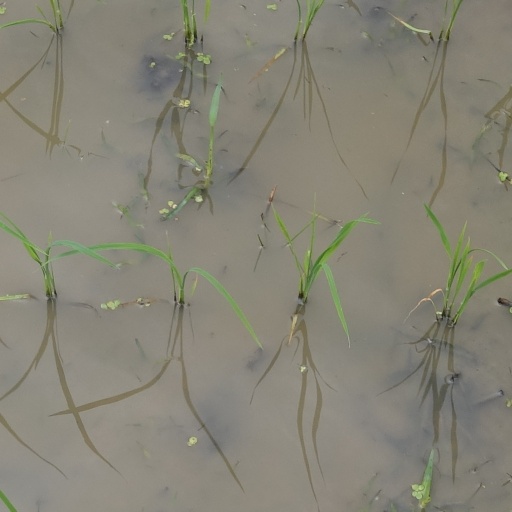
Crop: rice